Robert Moss

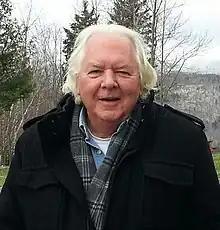
Moss in December 2012

Robert Moss (born in 1946) is a historian, journalist, author and creator of a dreamwork technique called "active dreaming".